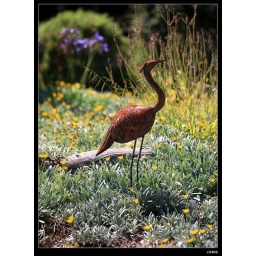
the church of  California was located beside of   California seacoast highway ,i like the style of Spanish  church and its decoration,garden...very beautiful